Arthur W. Radford

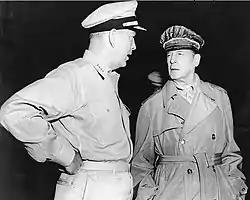
Radford ("left") and Douglas MacArthur confer on Wake Island in 1950. Radford was an admirer of MacArthur and a supporter of his strategies, both before and after the latter's dismissal.

Shortly after the outbreak of the Korean War in June 1950, control of Vice Admiral Arthur D. Struble's U.S. Seventh Fleet was transferred from Radford to Vice Admiral C. Turner Joy, who was serving as Commander, Naval Forces, Far East. Joy's superior was General of the Army Douglas MacArthur of the United Nations Command Korea (UNC). As such, Radford exercised no direct responsibility over forces involved in the conflict.